Blue Beret Camp

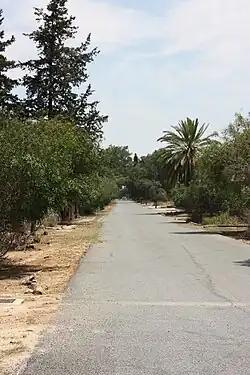
The road to the Blue Beret Camp, headquarters of UNFICYP.

Blue Beret Camp is a base camp and headquarters located at the former Nicosia International Airport on the west side of the city of Nicosia, on the Mediterranean island of Cyprus, which forms the headquarters of the United Nations Peacekeeping Force in Cyprus (UNFICYP).